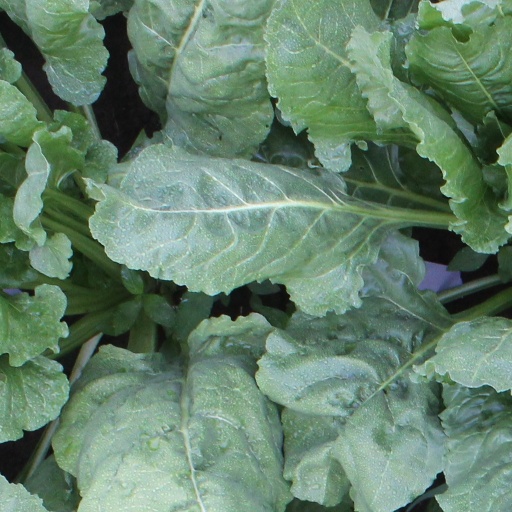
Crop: sugar beet